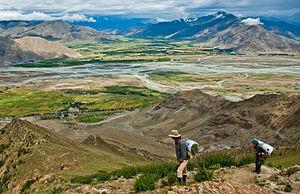
La rivière Kyi est un affluent nord du Yarlung Tsangpo dans la Région autonome du Tibet, en République populaire de Chine.